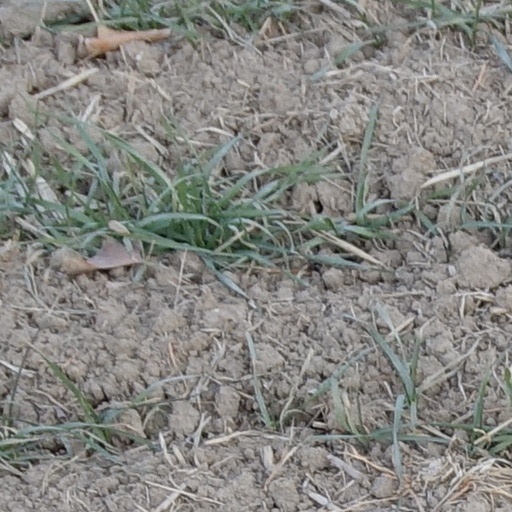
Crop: wheat